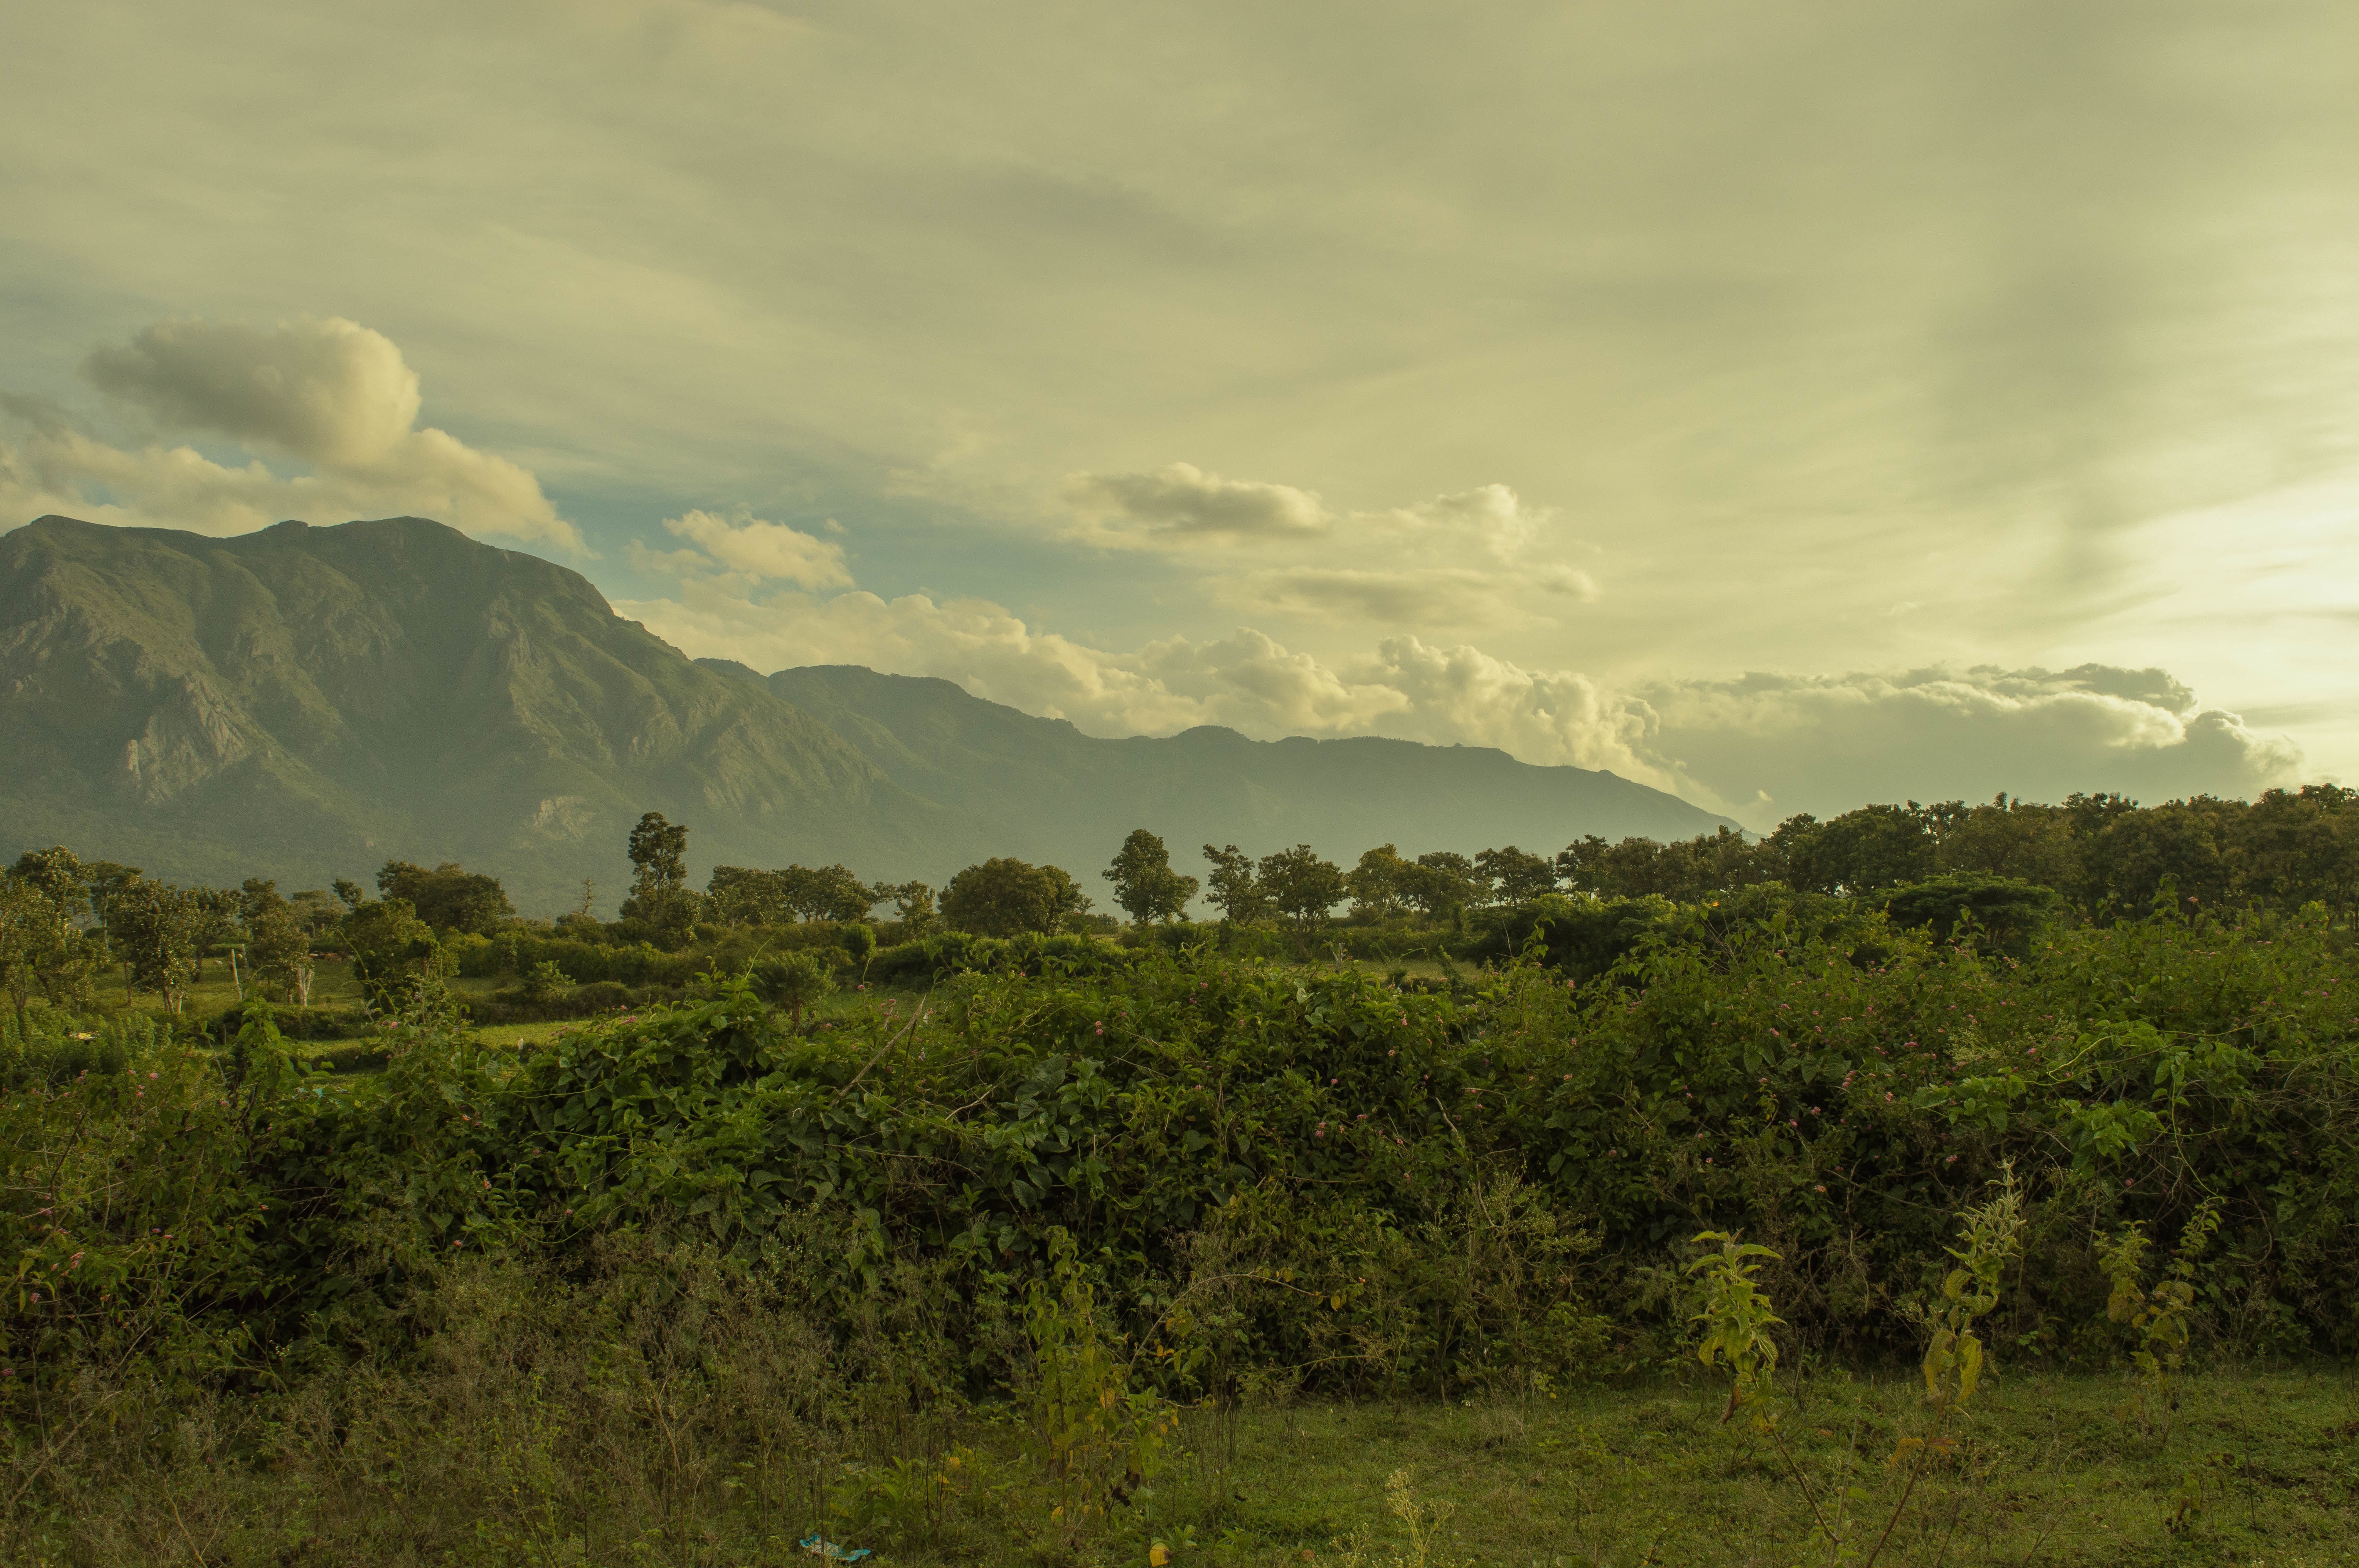
landscape, tree, nature, forest, grass, outdoor, horizon, wilderness, mountain, cloud, sky, mist, field, meadow, sunlight, morning, hill, dawn, valley, mountain range, green, scenery, weather, highland, plain, mountain landscape, sunny, grassland, plateau, habitat, loch, ecosystem, highlands, rural area, mountains landscape, meteorological phenomenon, natural environment, geographical feature, atmospheric phenomenon, mountainous landforms